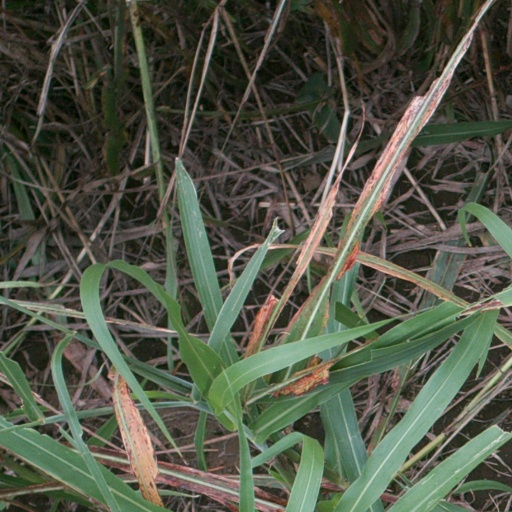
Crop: sorghum